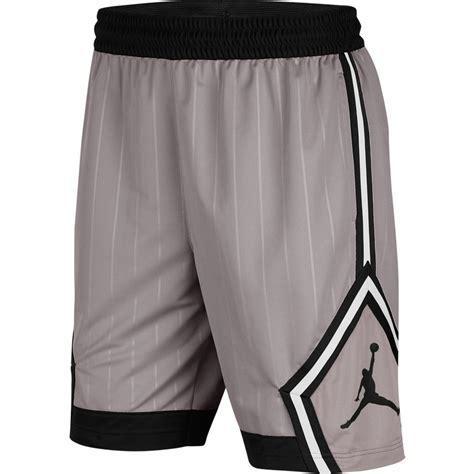
Brand: Jordan
Model: Jumpman MVP